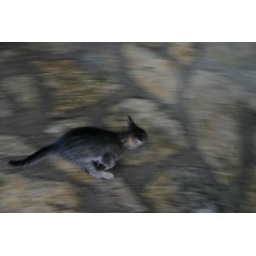
shooting across the street I cought this little kitten living in the wild. Croatia; national park Krka